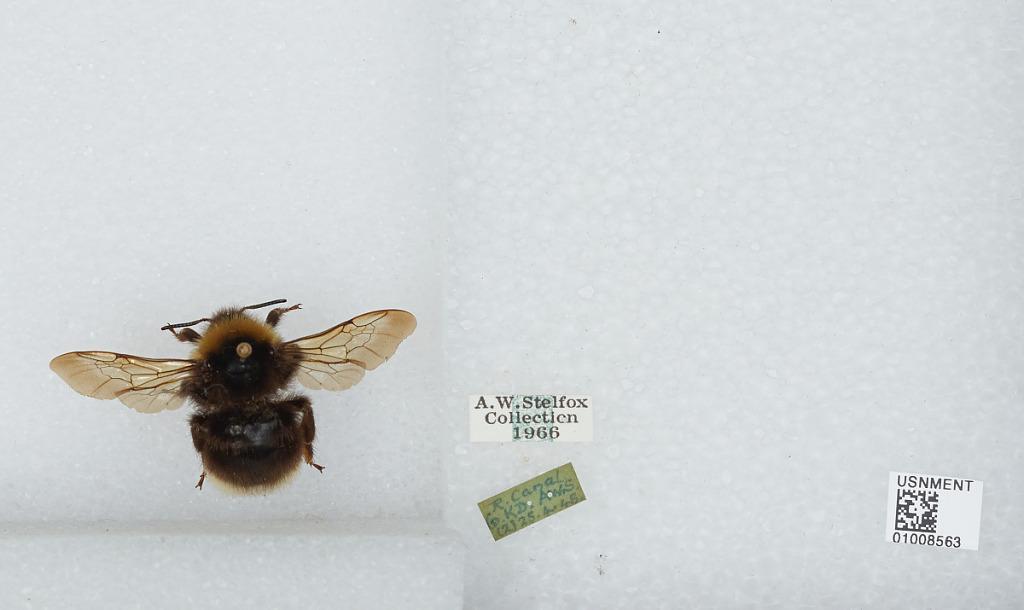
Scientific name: Bombus (Psithyrus) bohemicus Seidl
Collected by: A. Stelfox
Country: Ireland
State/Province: Kildare
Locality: Royal Canal
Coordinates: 53.3742, -6.5294